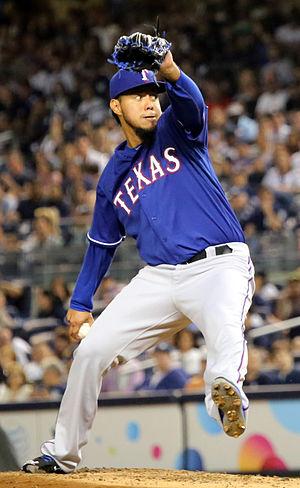
Yovani Gallardo est un lanceur droitier des Brewers de Milwaukee de la Ligue majeure de baseball.